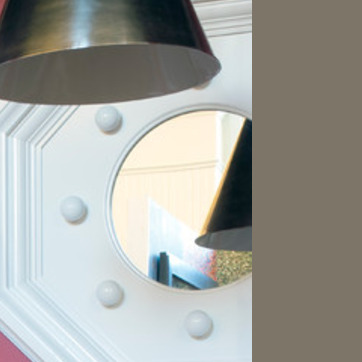
Material: mirror